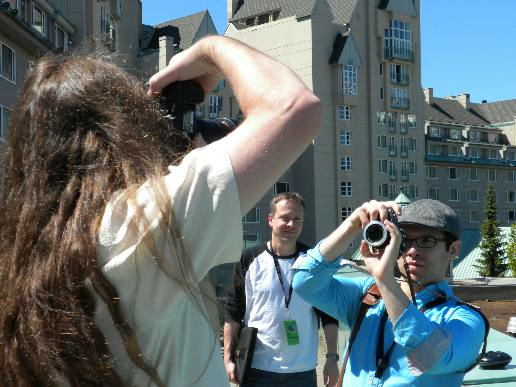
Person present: Yes